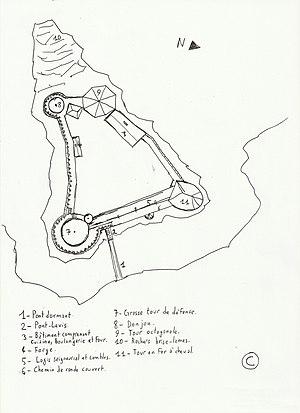
Plan du château médiéval de l'Ile d'Yeu tel qu'il pouvait être au XIVe siècle.
À l’île d’Yeu, le Vieux-Château est un château fort édifié au XIVᵉ siècle, couvrant trois siècles de l'histoire insulaire.